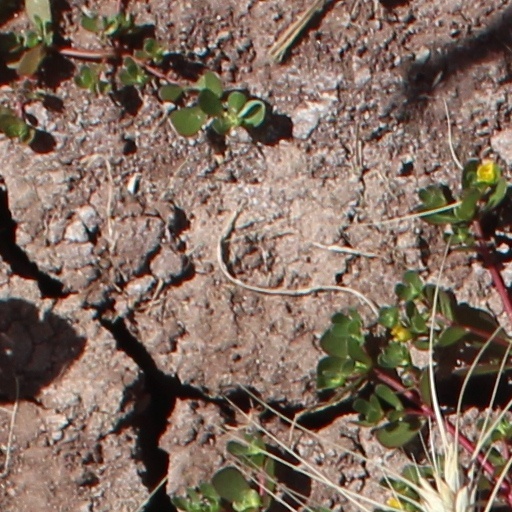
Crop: wheat